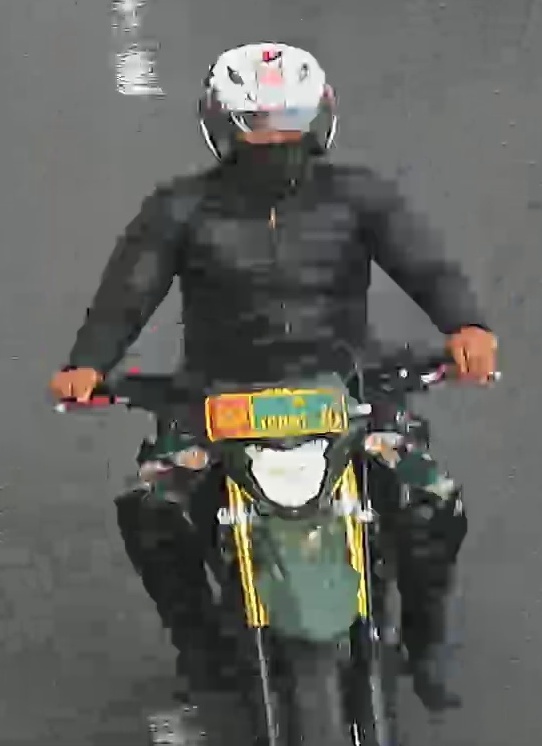
person-with-helmet: 1
person-without-helmet: 0